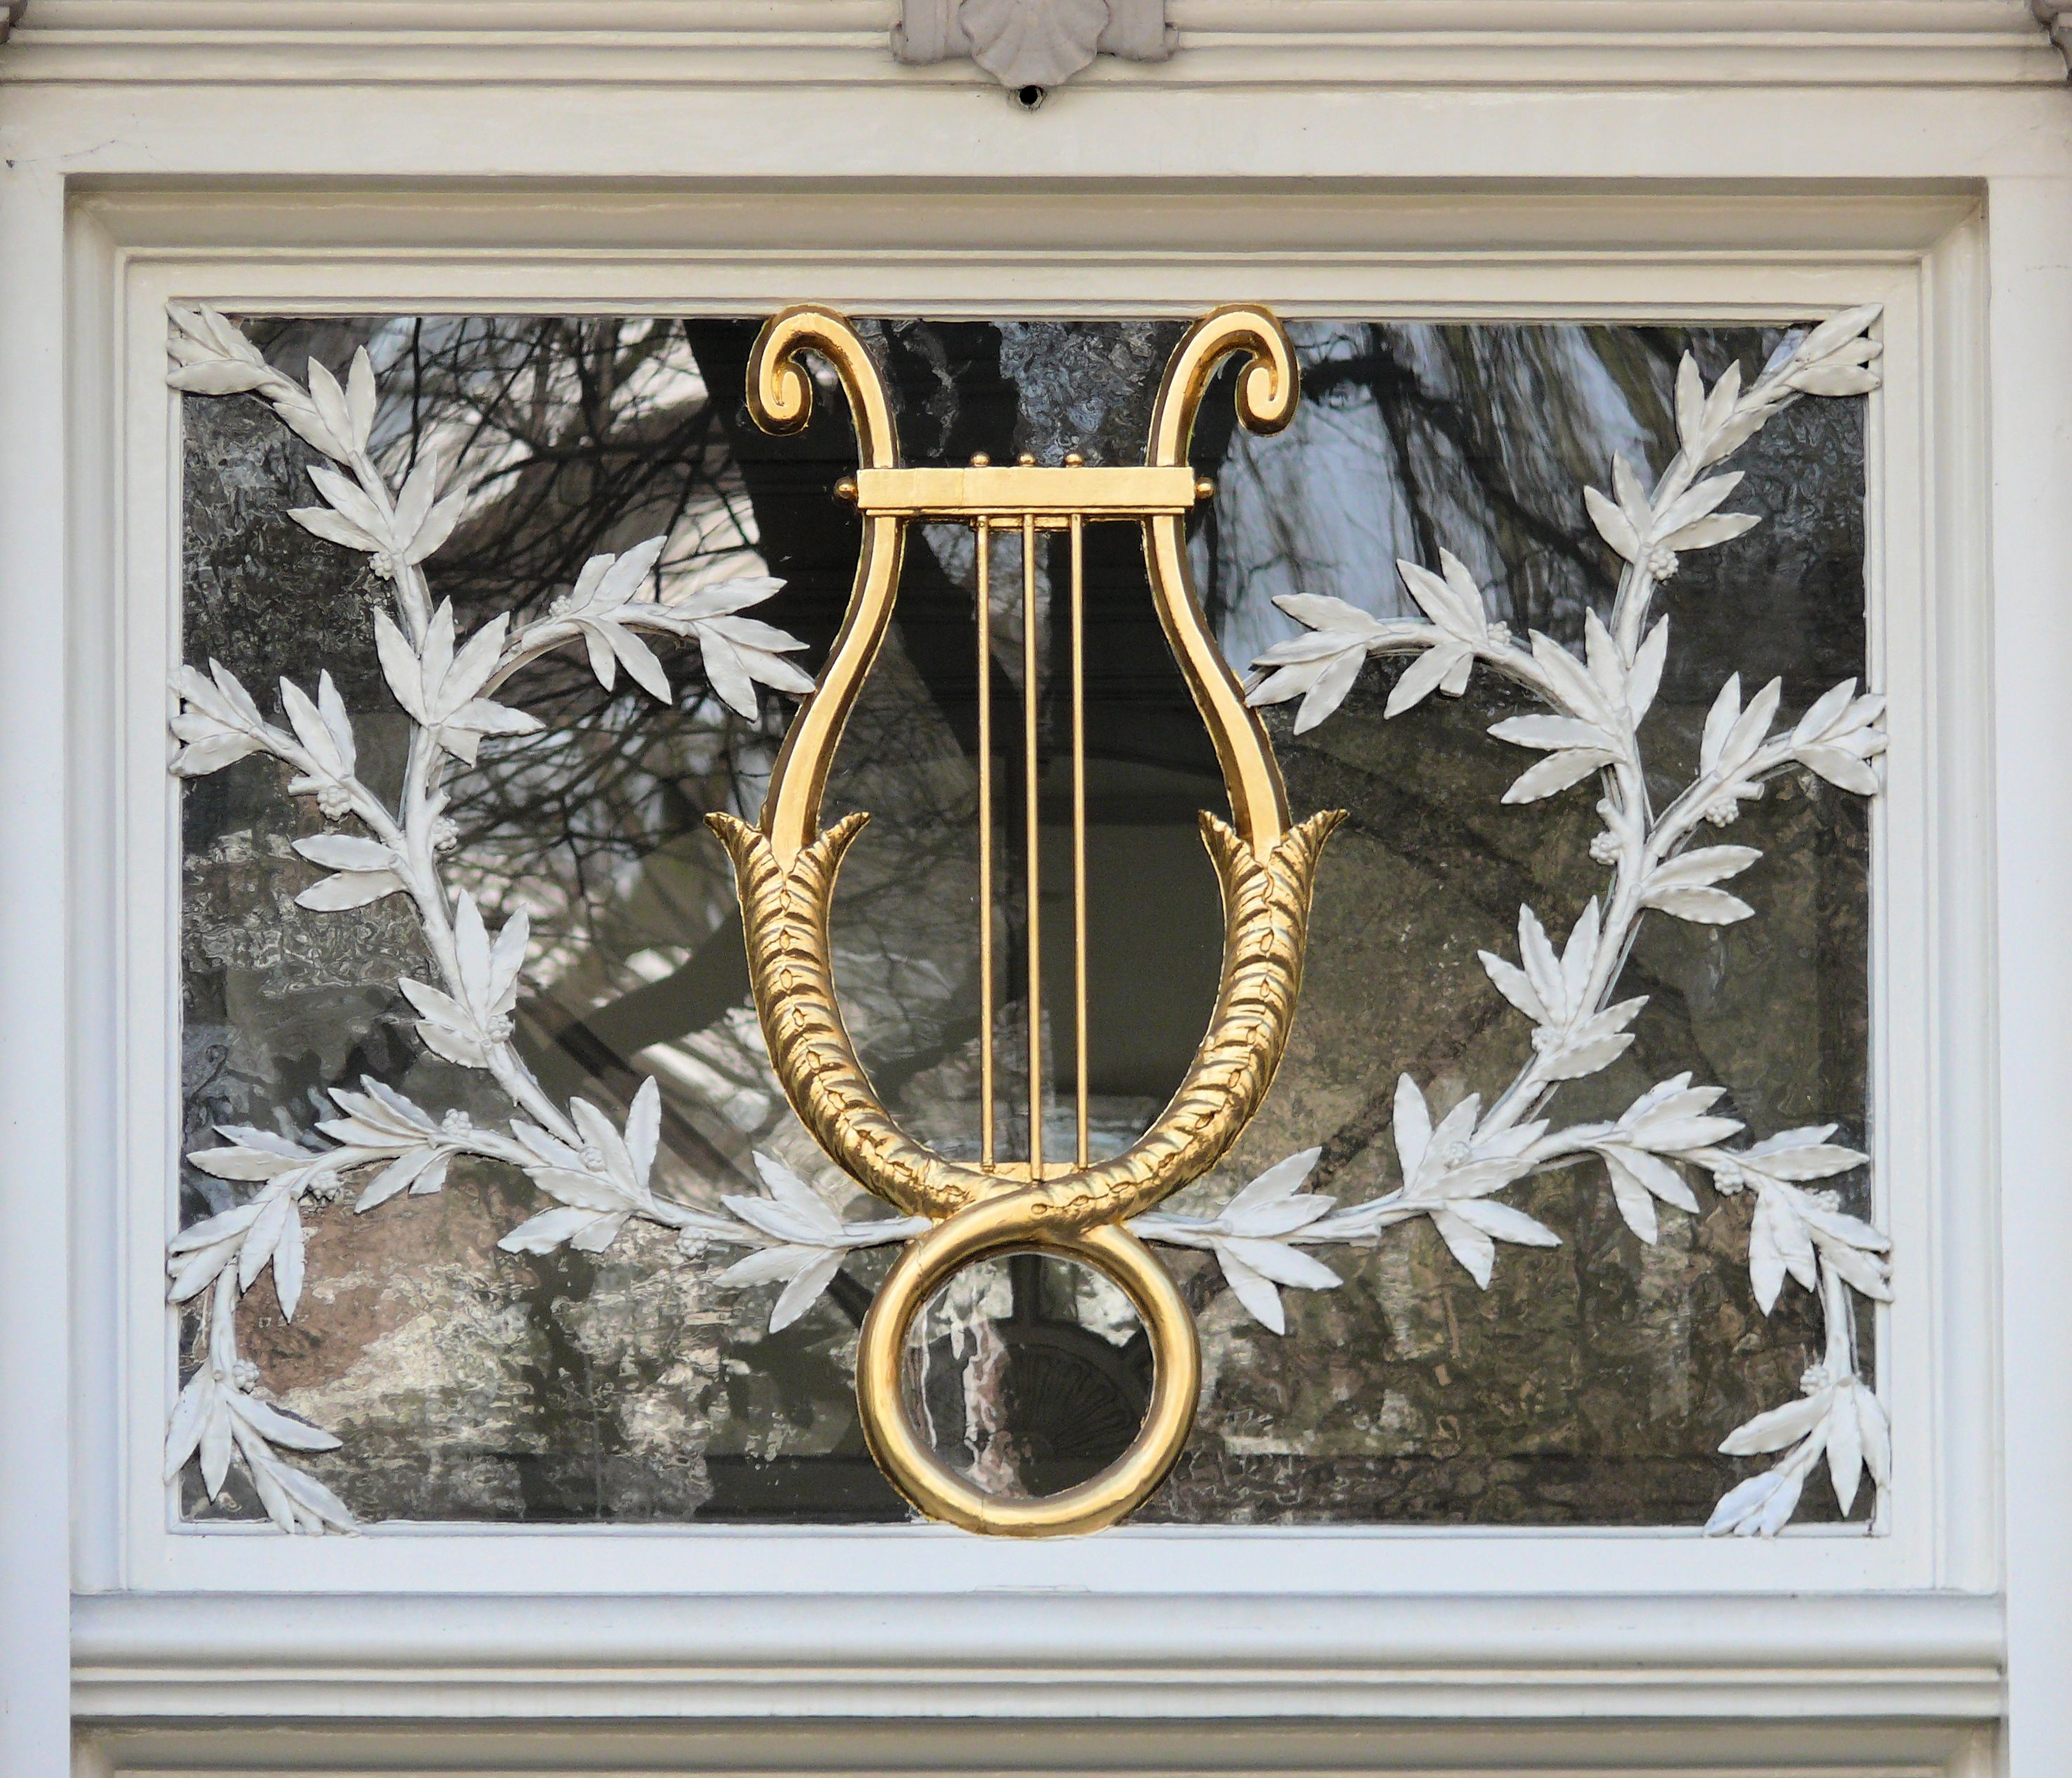
wood, window, lighting, interior design, front door, art, picture frame, the hague, fanlight